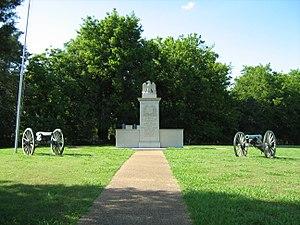
Le Mississippi, est un État du Sud des États-Unis. Il est bordé à l'ouest par la Louisiane et l'Arkansas, au nord par le Tennessee, à l'est par l'Alabama et au sud par le golfe du Mexique. L'État du Mississippi tire son nom du fleuve Mississippi.